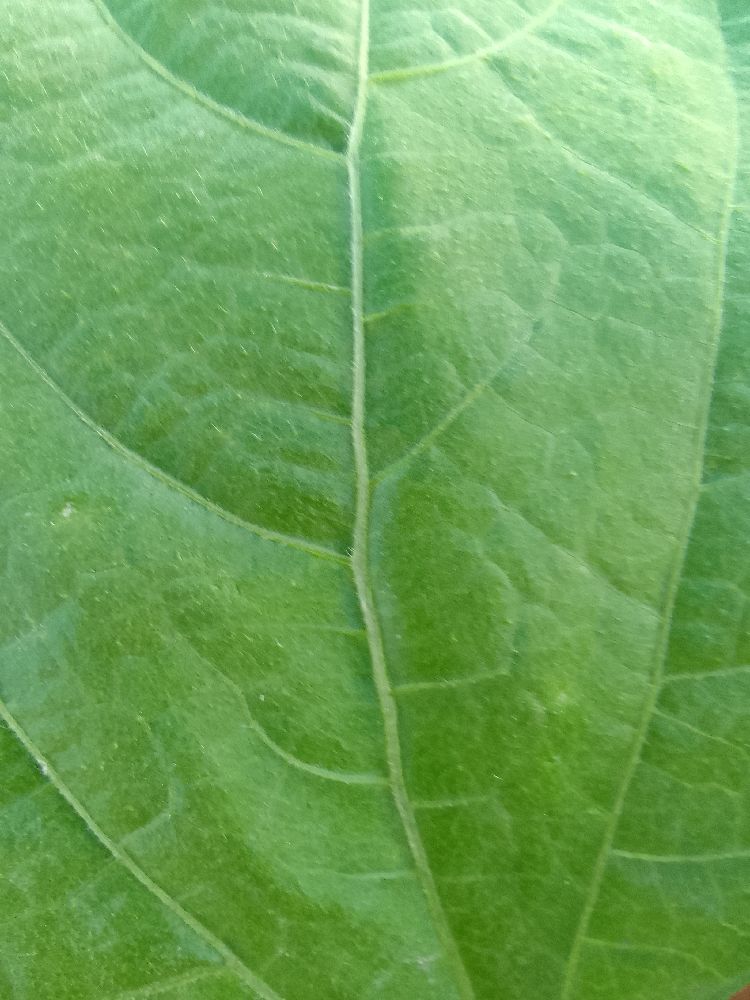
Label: healthy